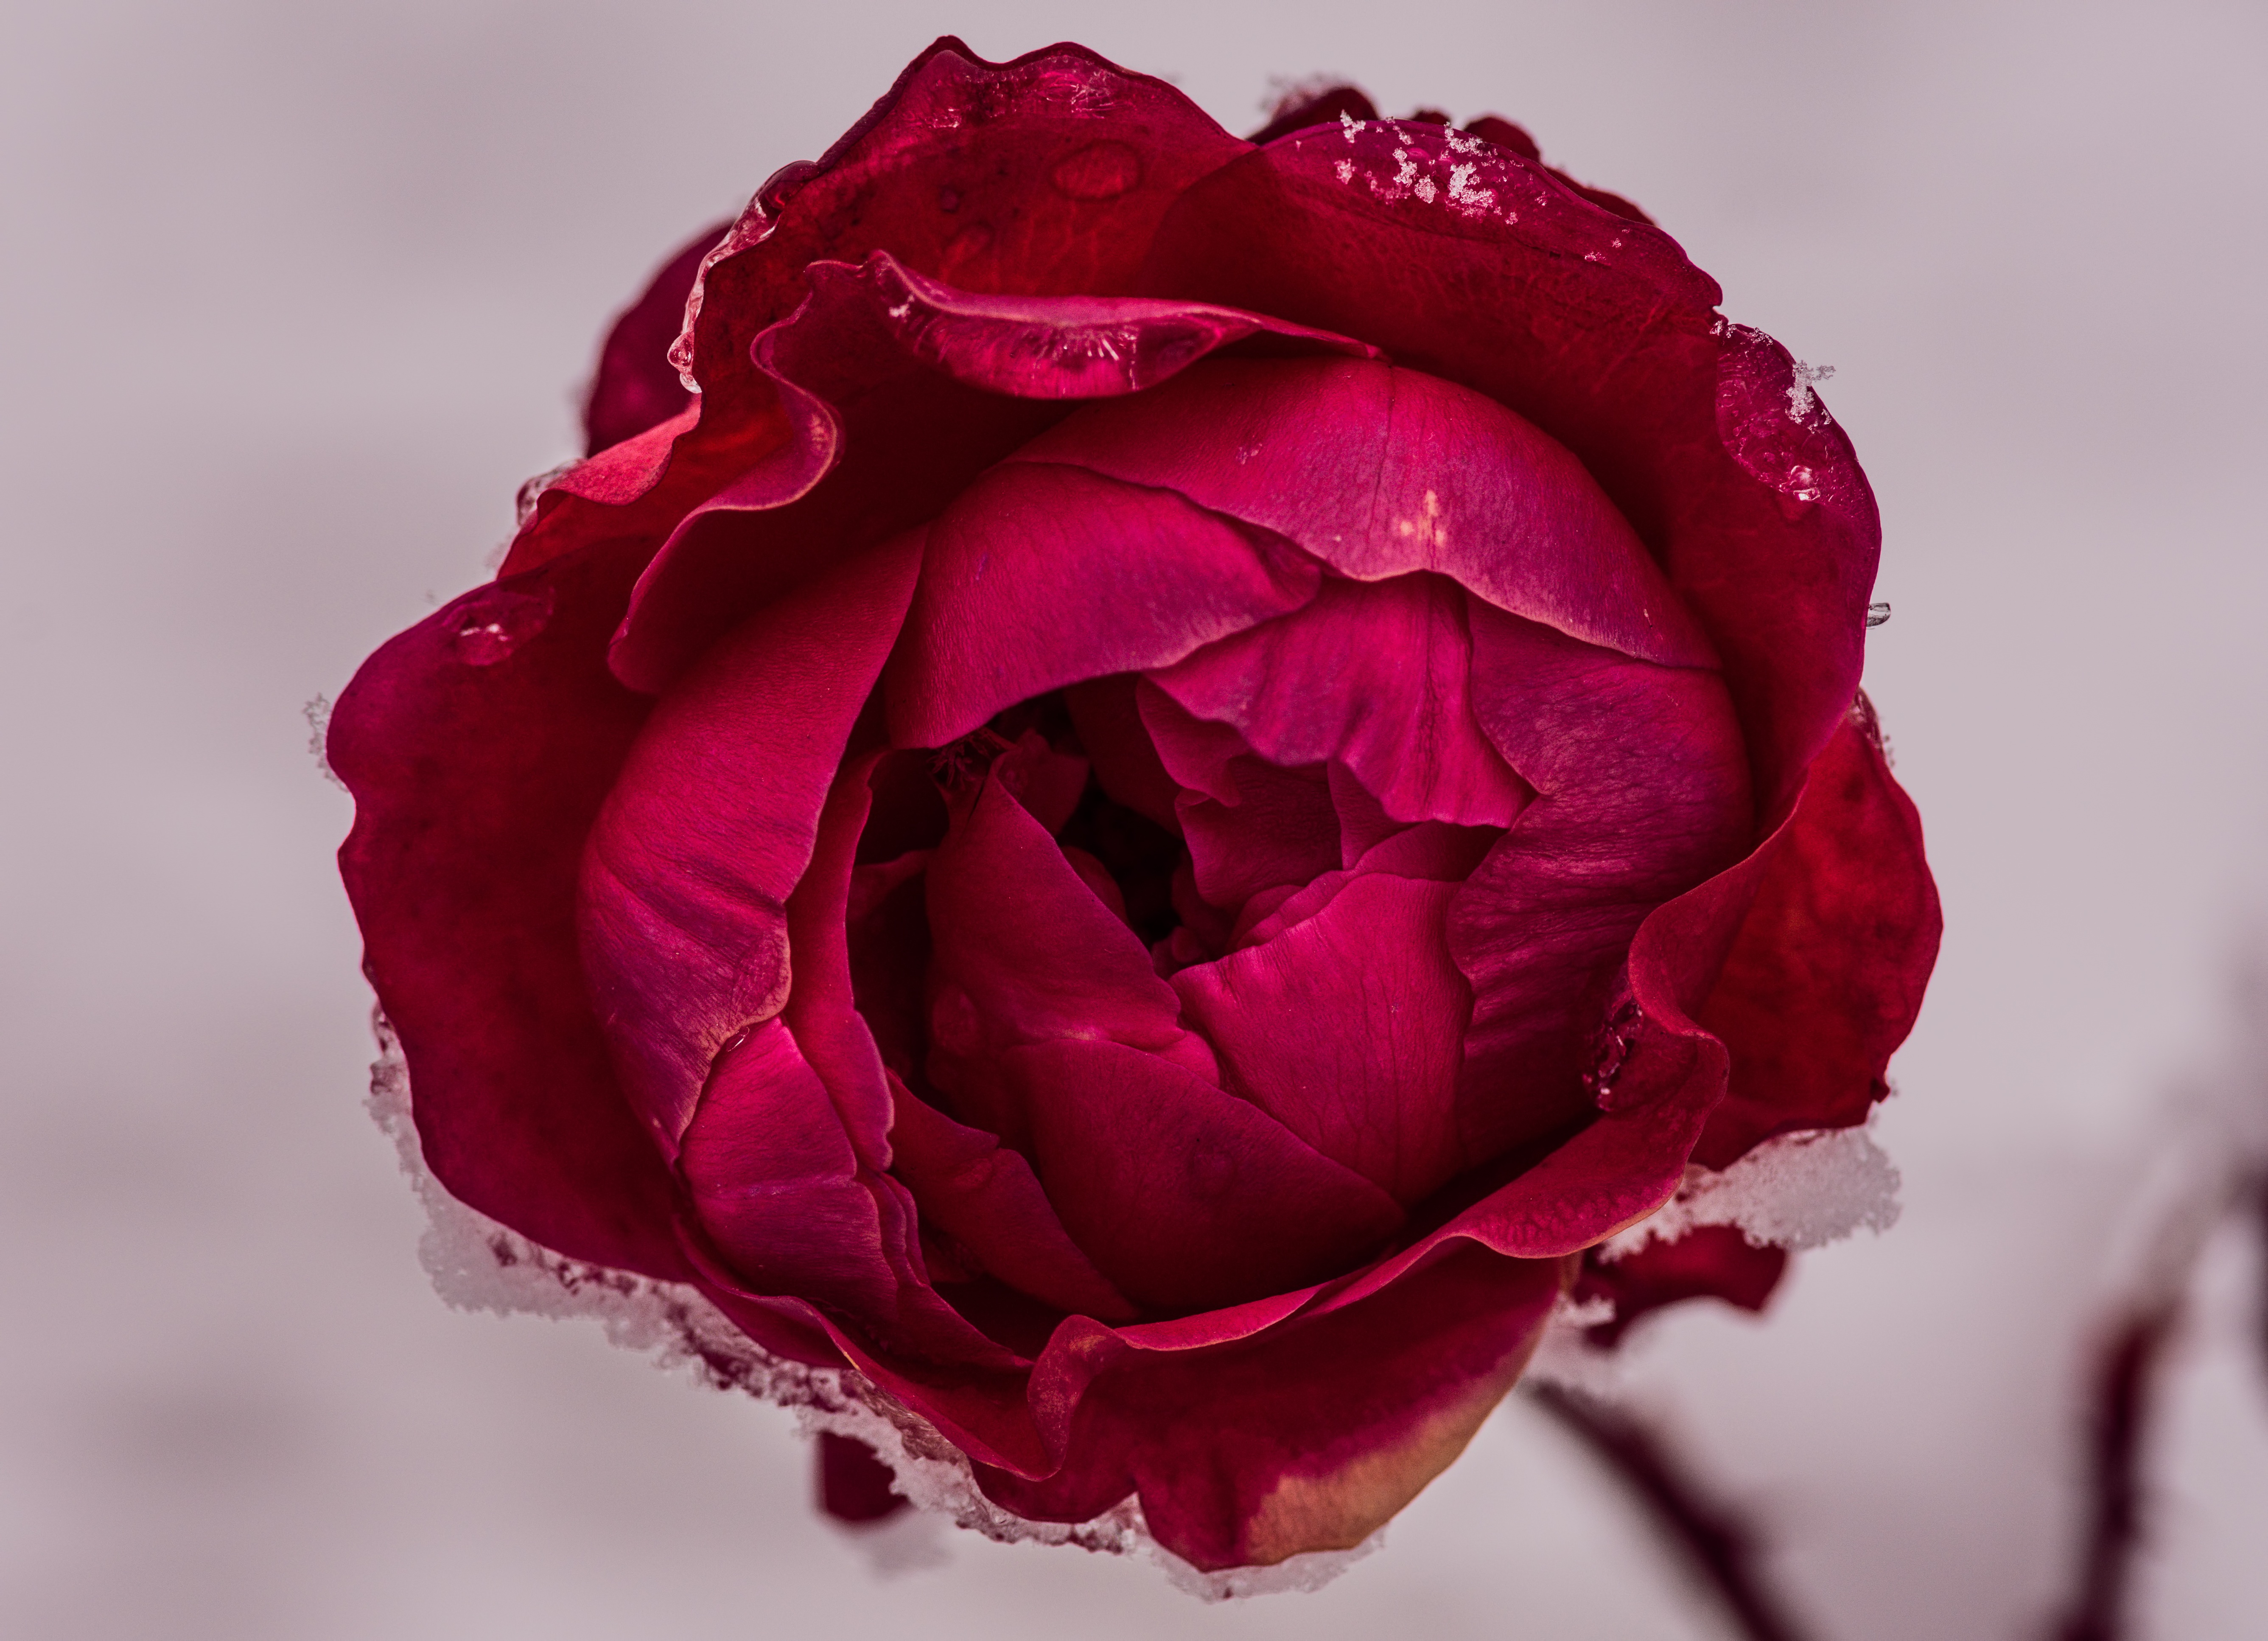
plant, flower, purple, petal, rose, red, pink, close up, magenta, macro photography, flowering plant, garden roses, rose family, land plant, rosa centifolia